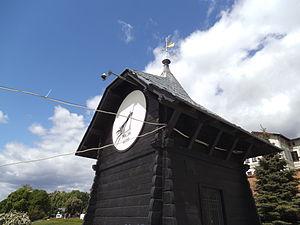
Philadelphia Boulevard à Toruń - le quai situé sur la rive droite de la Vistule à Toruń.